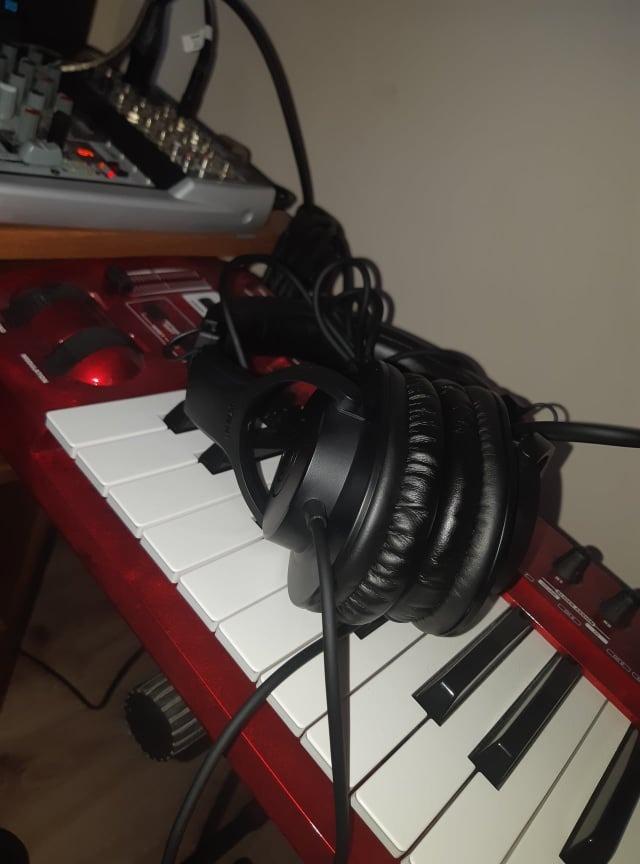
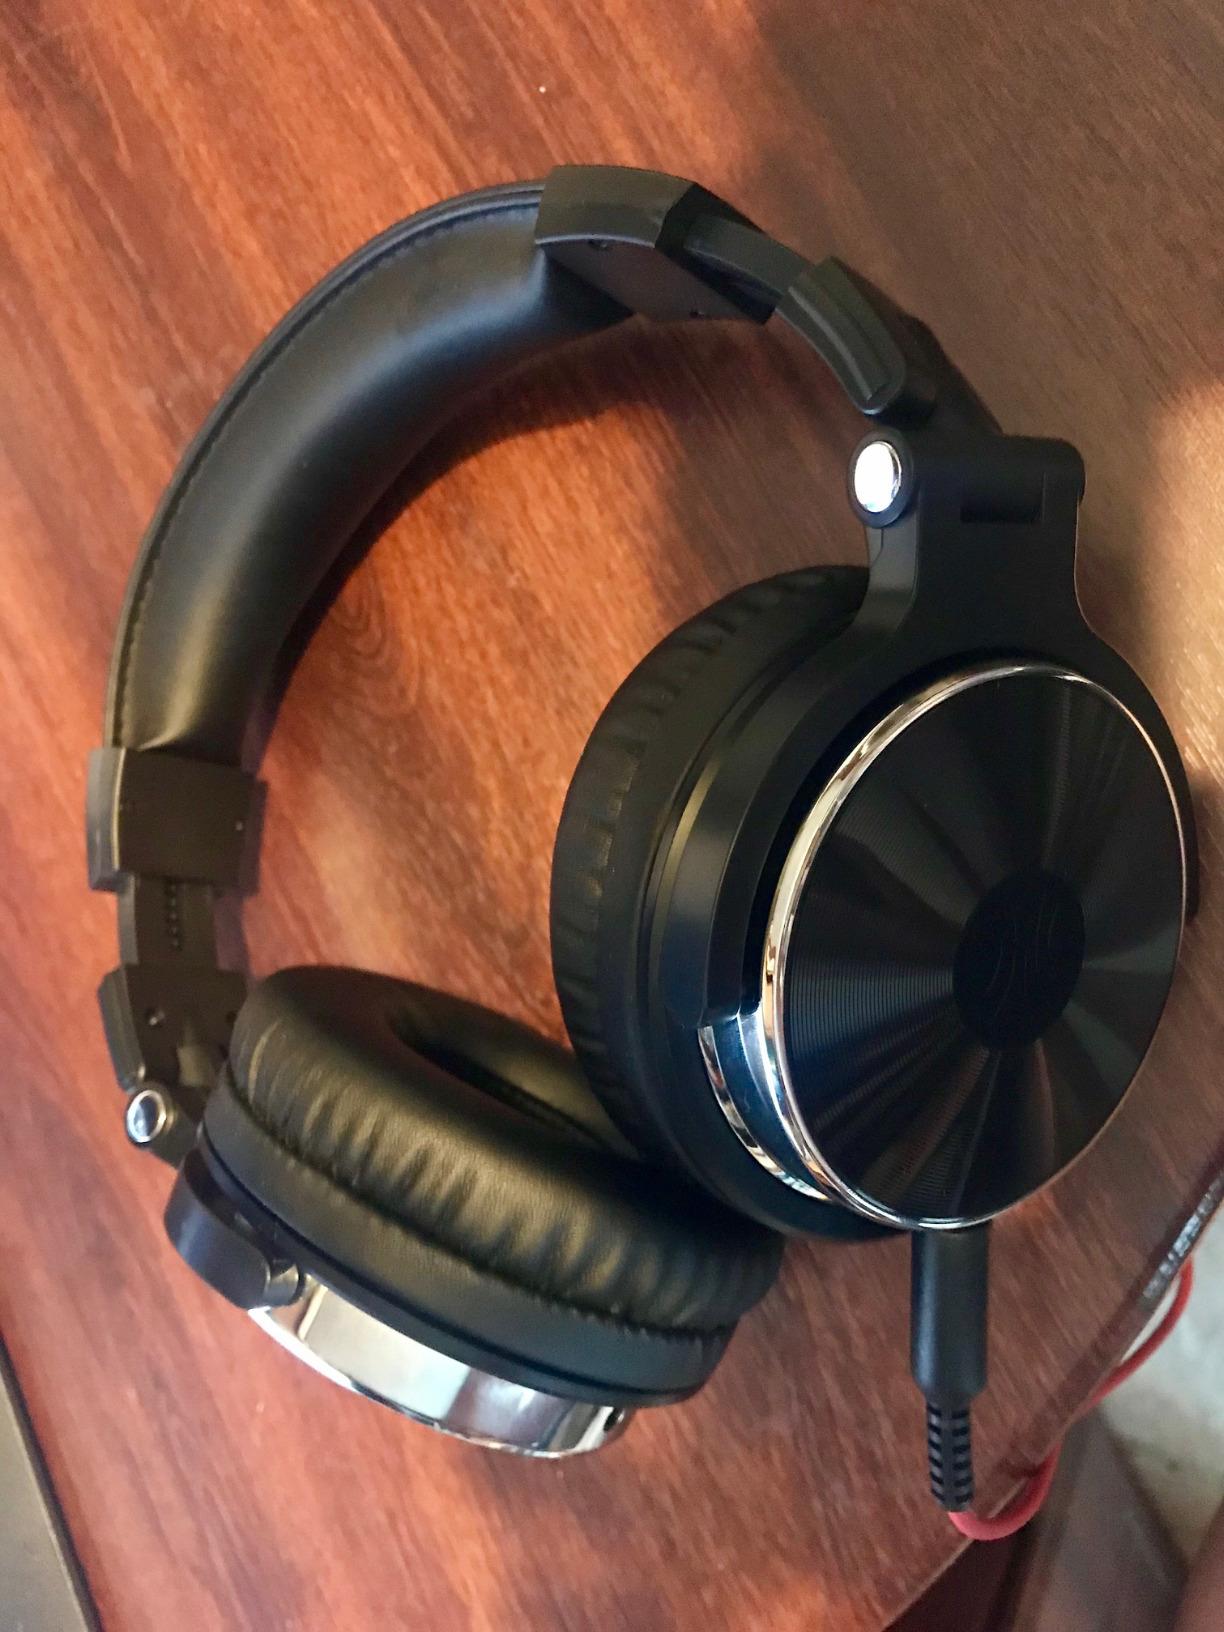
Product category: headphones
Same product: no